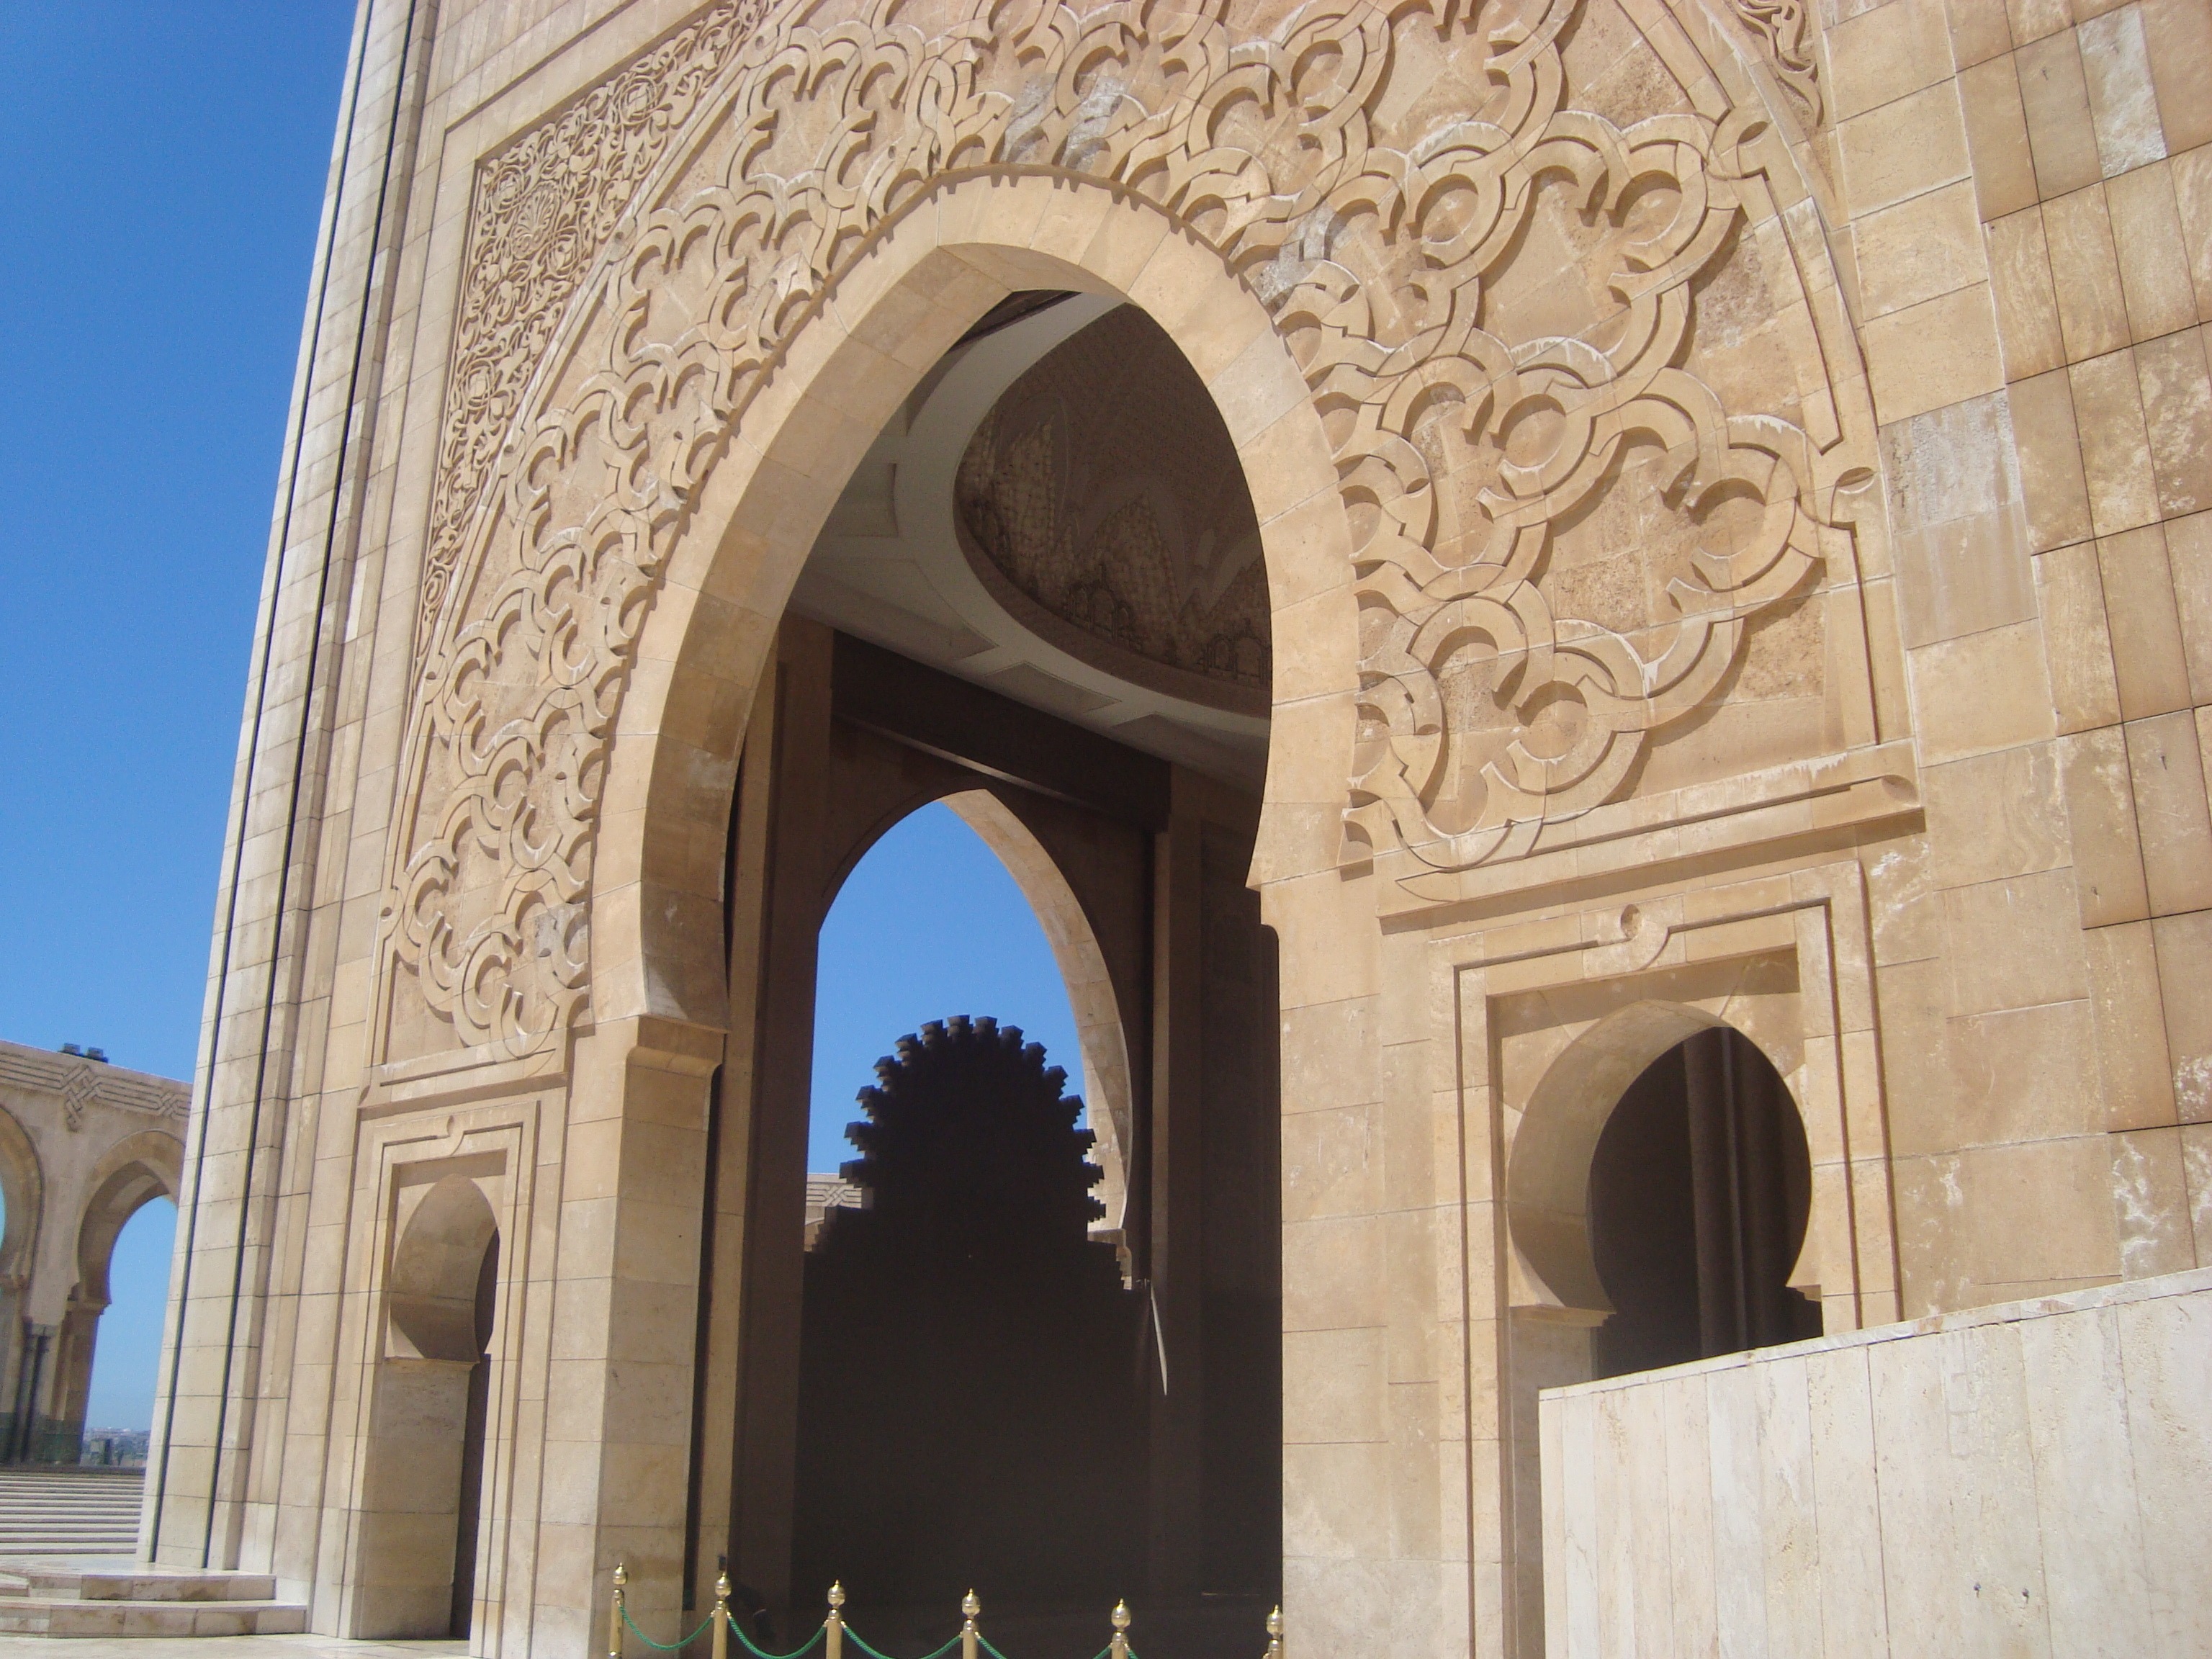
architecture, building, arch, africa, landmark, facade, cathedral, chapel, place of worship, temple, monastery, morocco, mosque, casablanca, ancient history, hassan ii